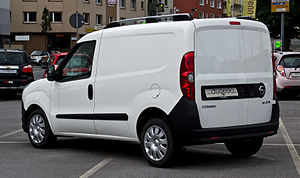
Fiat Doblò / Doblò (type 263, 2010−)
Fiat Doblò er et leisure activity vehicle fra Fiat bygget siden sommeren 2000 af bilfabrikanten Tofaş i Bursa, Tyrkiet samt af Karsan. Bilen findes siden 2011 også som ladvogn. Varebilsudgaven Doblò Cargo blev i 2006 og 2011 valgt til Van of the Year.